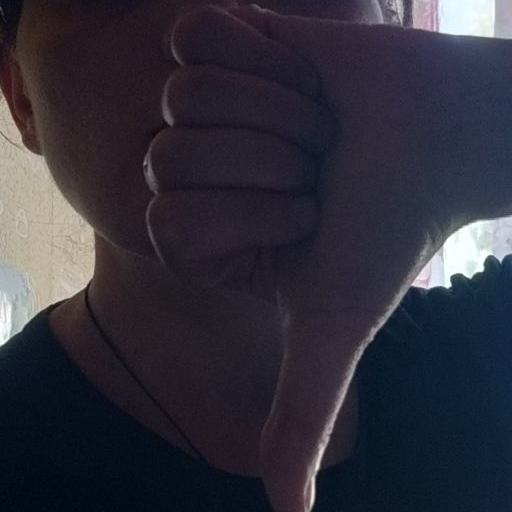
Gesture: dislike